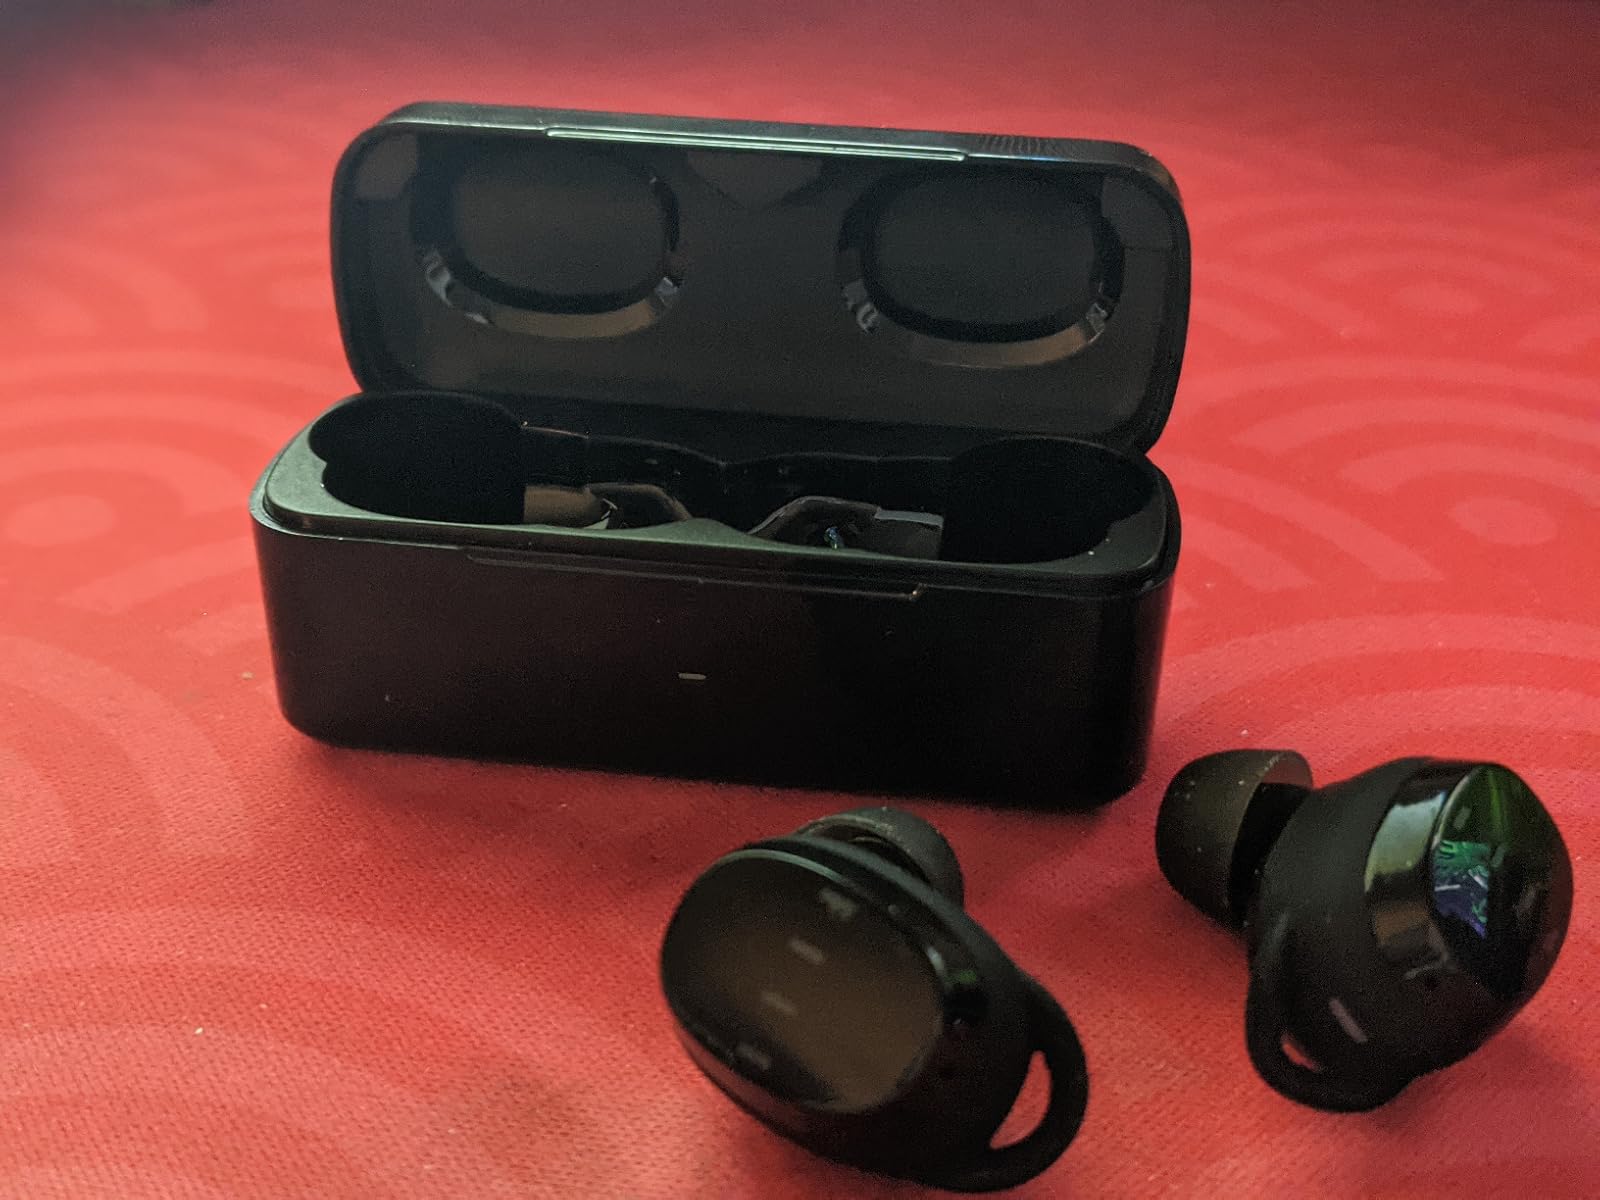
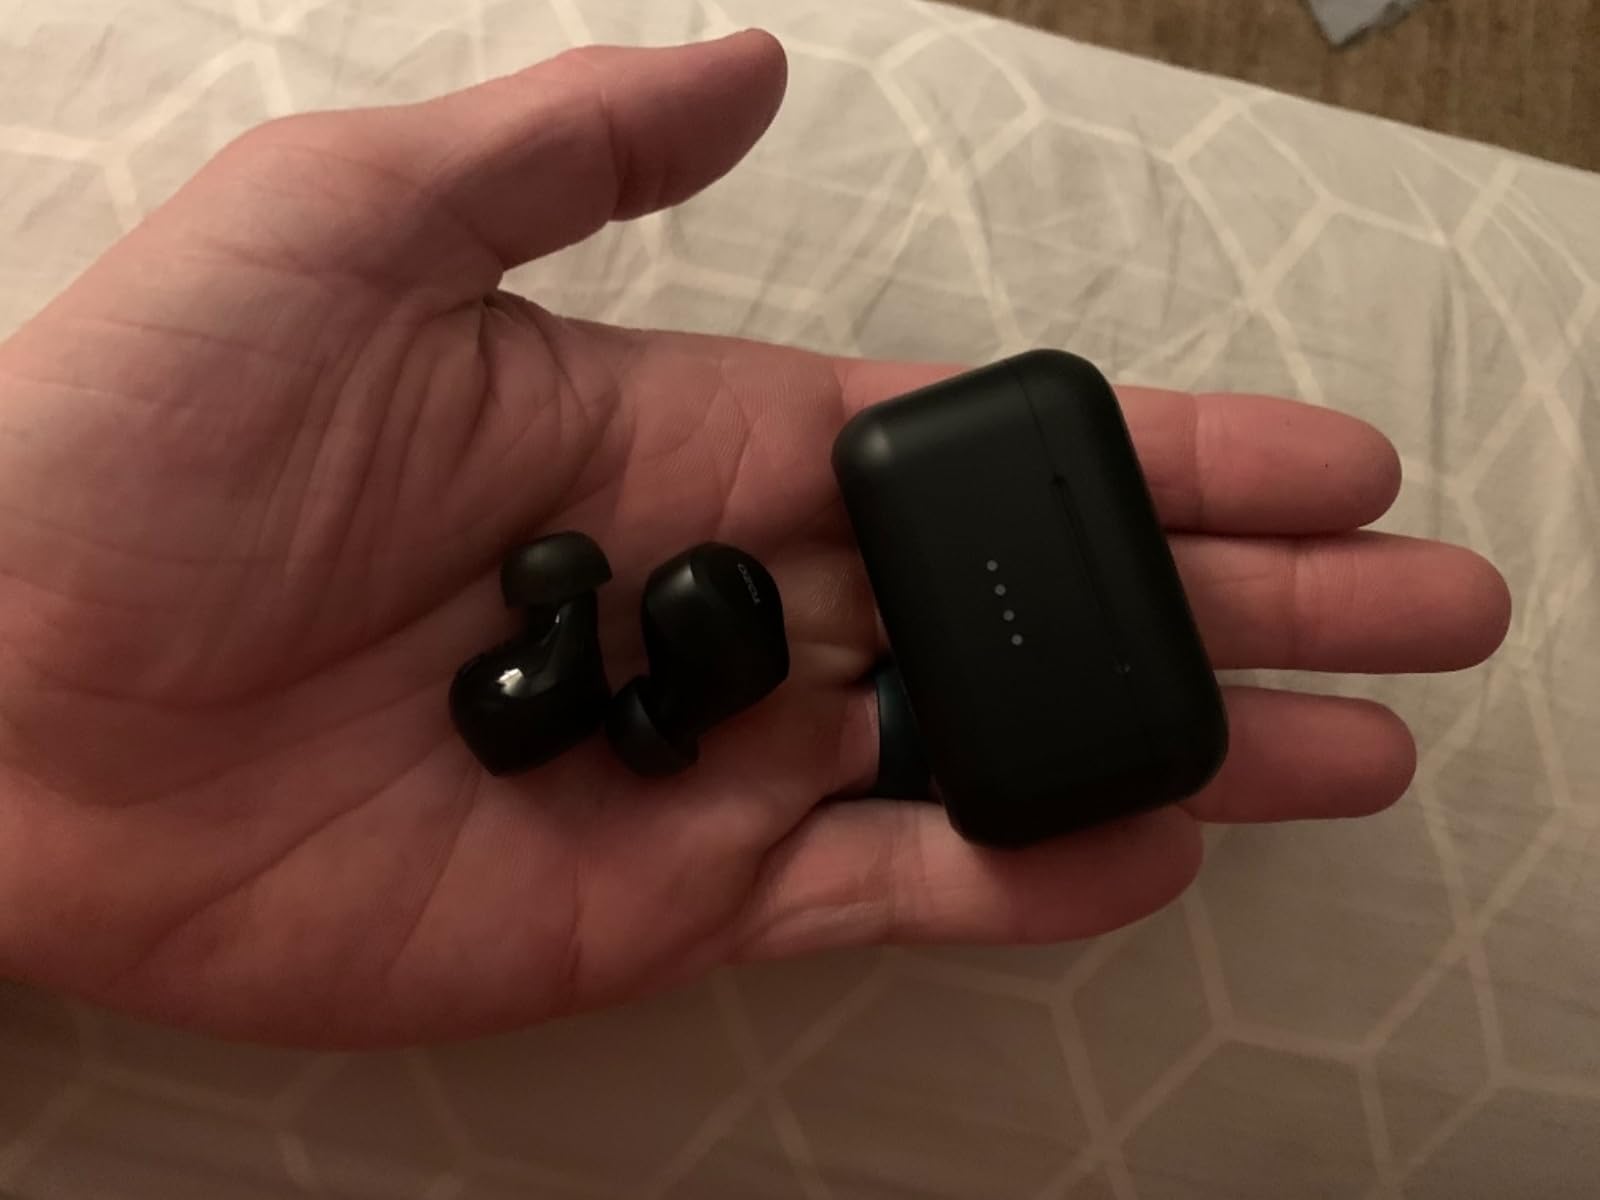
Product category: earbuds
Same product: no